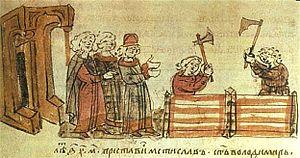
Mstislav Vladimirovitch, dit Mstislav Iᵉʳ Harald ou encore Mstislav le Grand, est un grand-prince de la Rus' de Kiev de la dynastie des Riourikides, qui régna de 1125 à 1132.